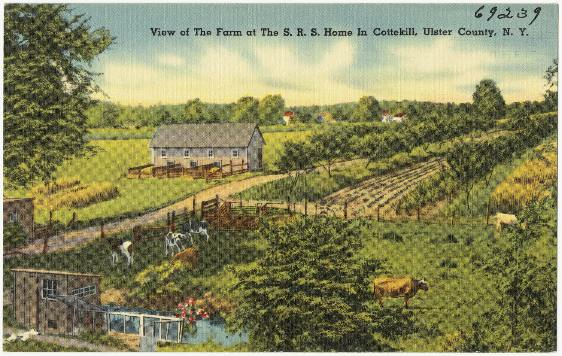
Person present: No